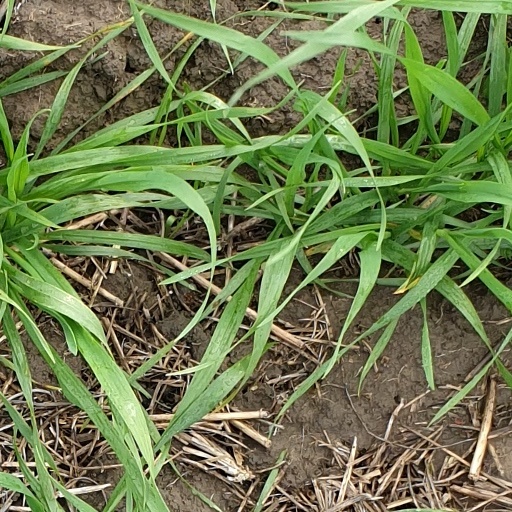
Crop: wheat